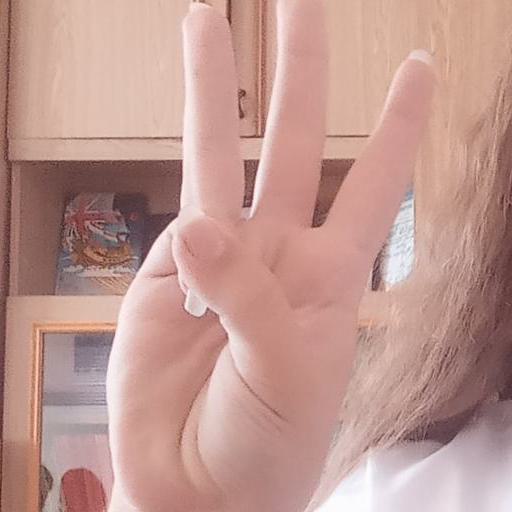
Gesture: three